Jake Livermore

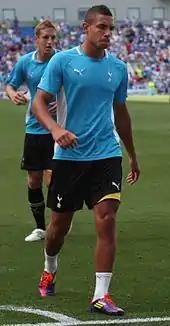
Livermore training with Tottenham Hotspur in 2011

Livermore's career started in Arsenal F.C's Academy after leaving and joining Tottenham Hotspur's academy in 2006, making 39 appearances for the under-18 team and scoring nine goals. He made another 13 appearances for the reserves. On 29 February 2008, he joined Milton Keynes Dons on a month-long loan deal. He made his professional debut the following day in a 1–0 win over Chester City at Stadium MK, playing the last 14 minutes in place of Jordan Hadfield. Livermore played five matches for the League Two club, all as a substitute.